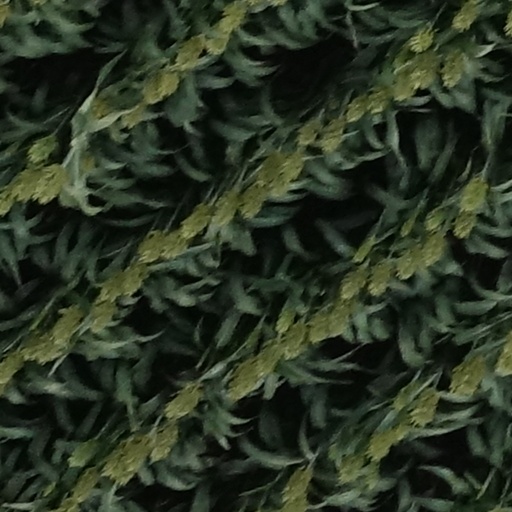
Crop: sorghum